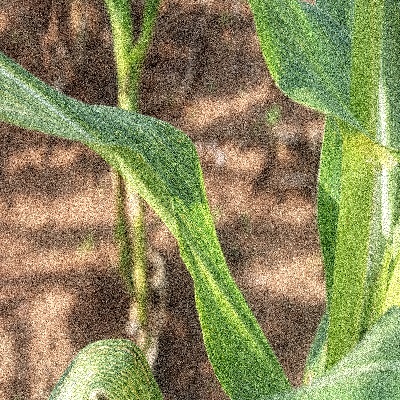
Label: Corn_(Maize)___Maize_Streak_Virus